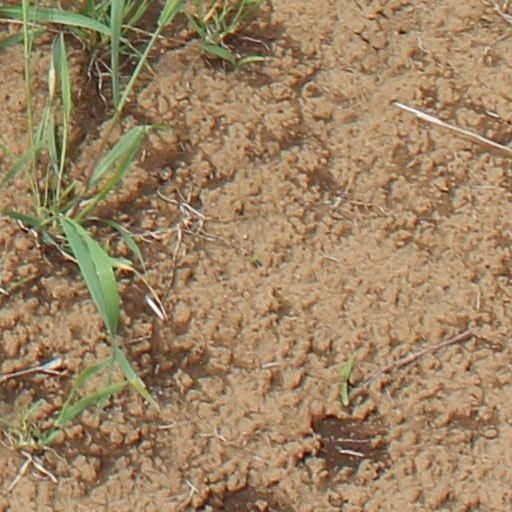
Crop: wheat